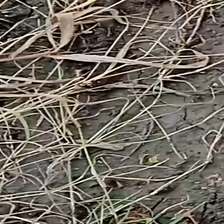
Weed species: Harali_(Cynodon_dactylon)